Crash bar

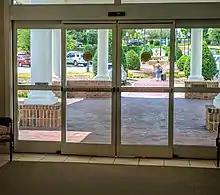
Automatic sliding doors with crash bars

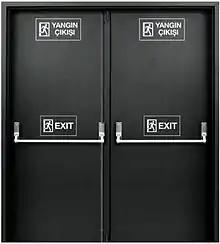
Cross bar style exit doors in Turkey

In the European Union, panic bars are governed by the standard "EN 1125", "Panic exit devices operated by a horizontal bar". As with other EN family standards, the English language version is produced by the British Standards Institution and utilises the call sign BS EN 1125. Panic bars are required to conform to this standard in order to carry CE marking and thus be sold in the European Economic Area.